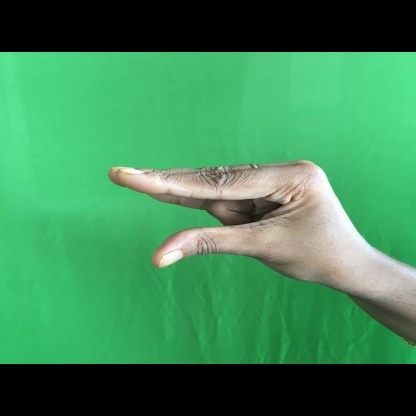
Mudra: Kangulam